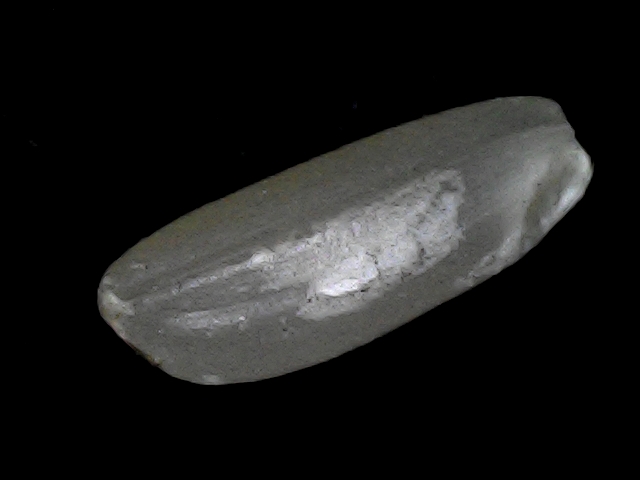
Rice variety: BD56